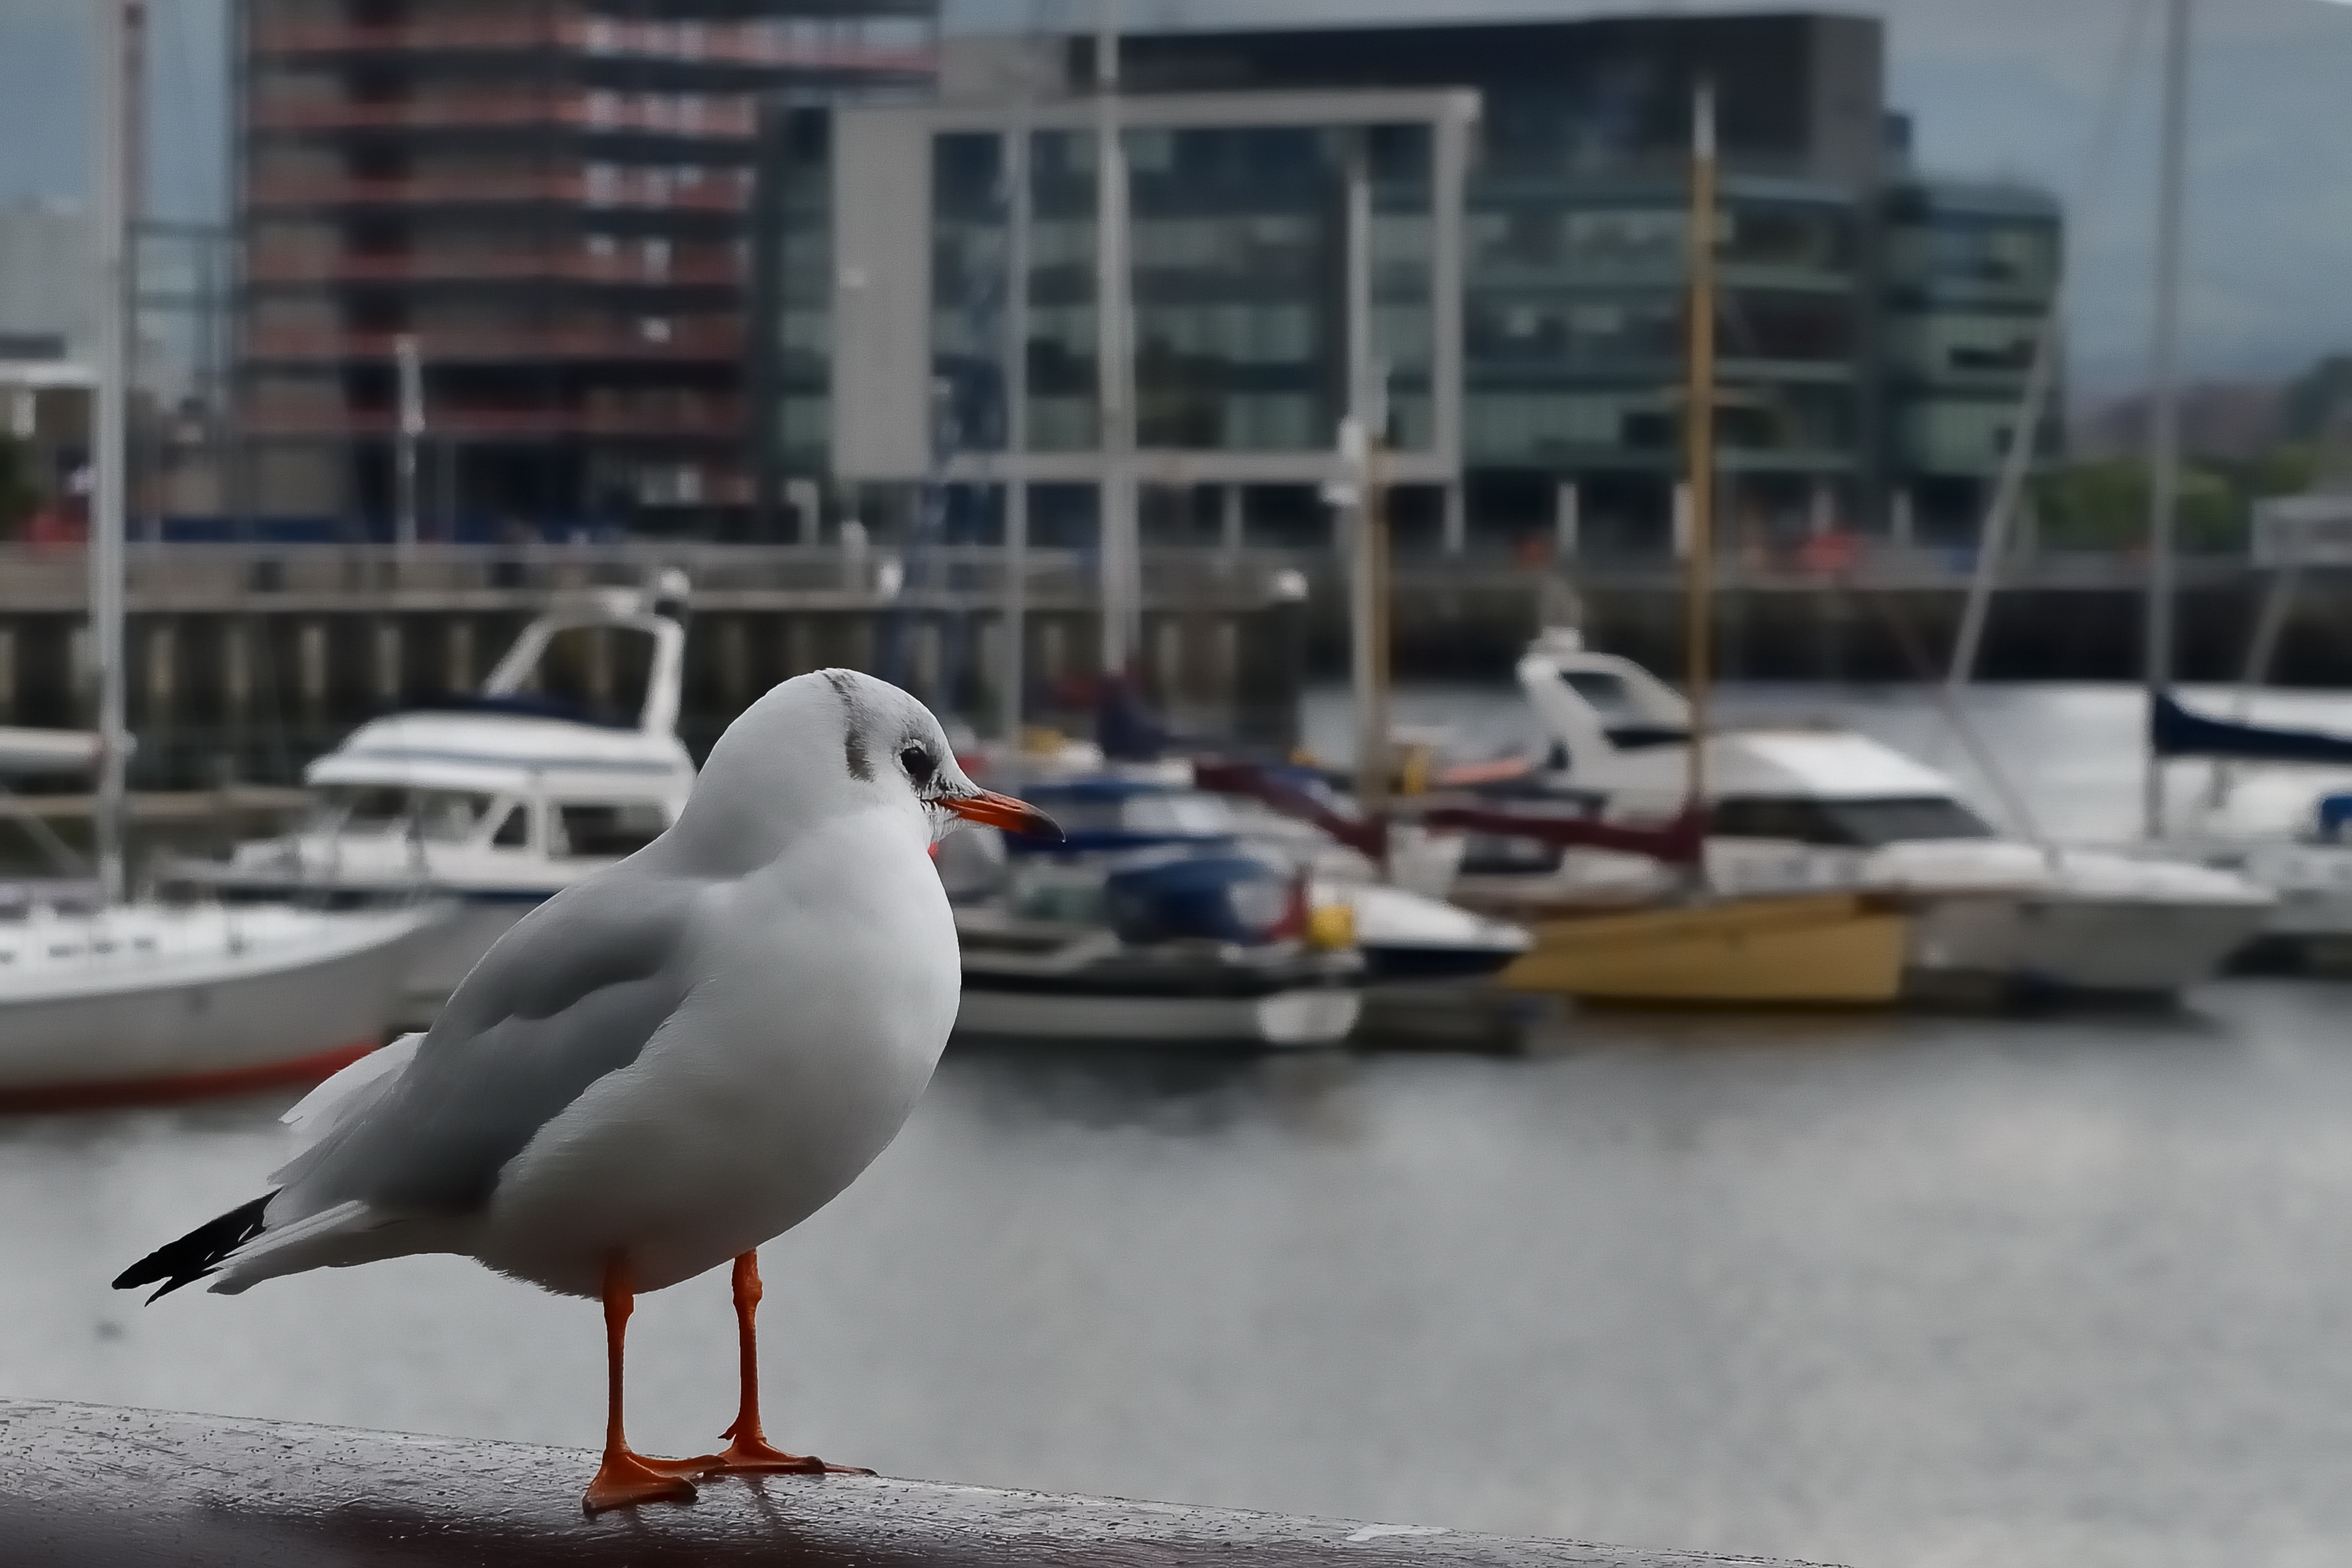
bird, seabird, seagull, gull, haven, vertebrate, port of belfast, charadriiformes